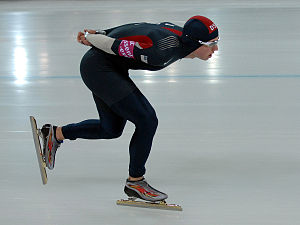
Hurtigløb på skøjter / Skøjteløbere / Udenlandske
Hurtigløberen Trevor Marsicano vandt VM-guld i 2009 i 1.000 meter hurtigløb på skøjter.
Hurtigløb på skøjter er en idrætsgren, hvor konkurrenterne prøver at løbe over isen så hurtigt som muligt på skøjter. Betegnelsen bruges særligt om den gren af skøjtesporten, hvor løberne starter parvis i delte baner og placeres efter tid.